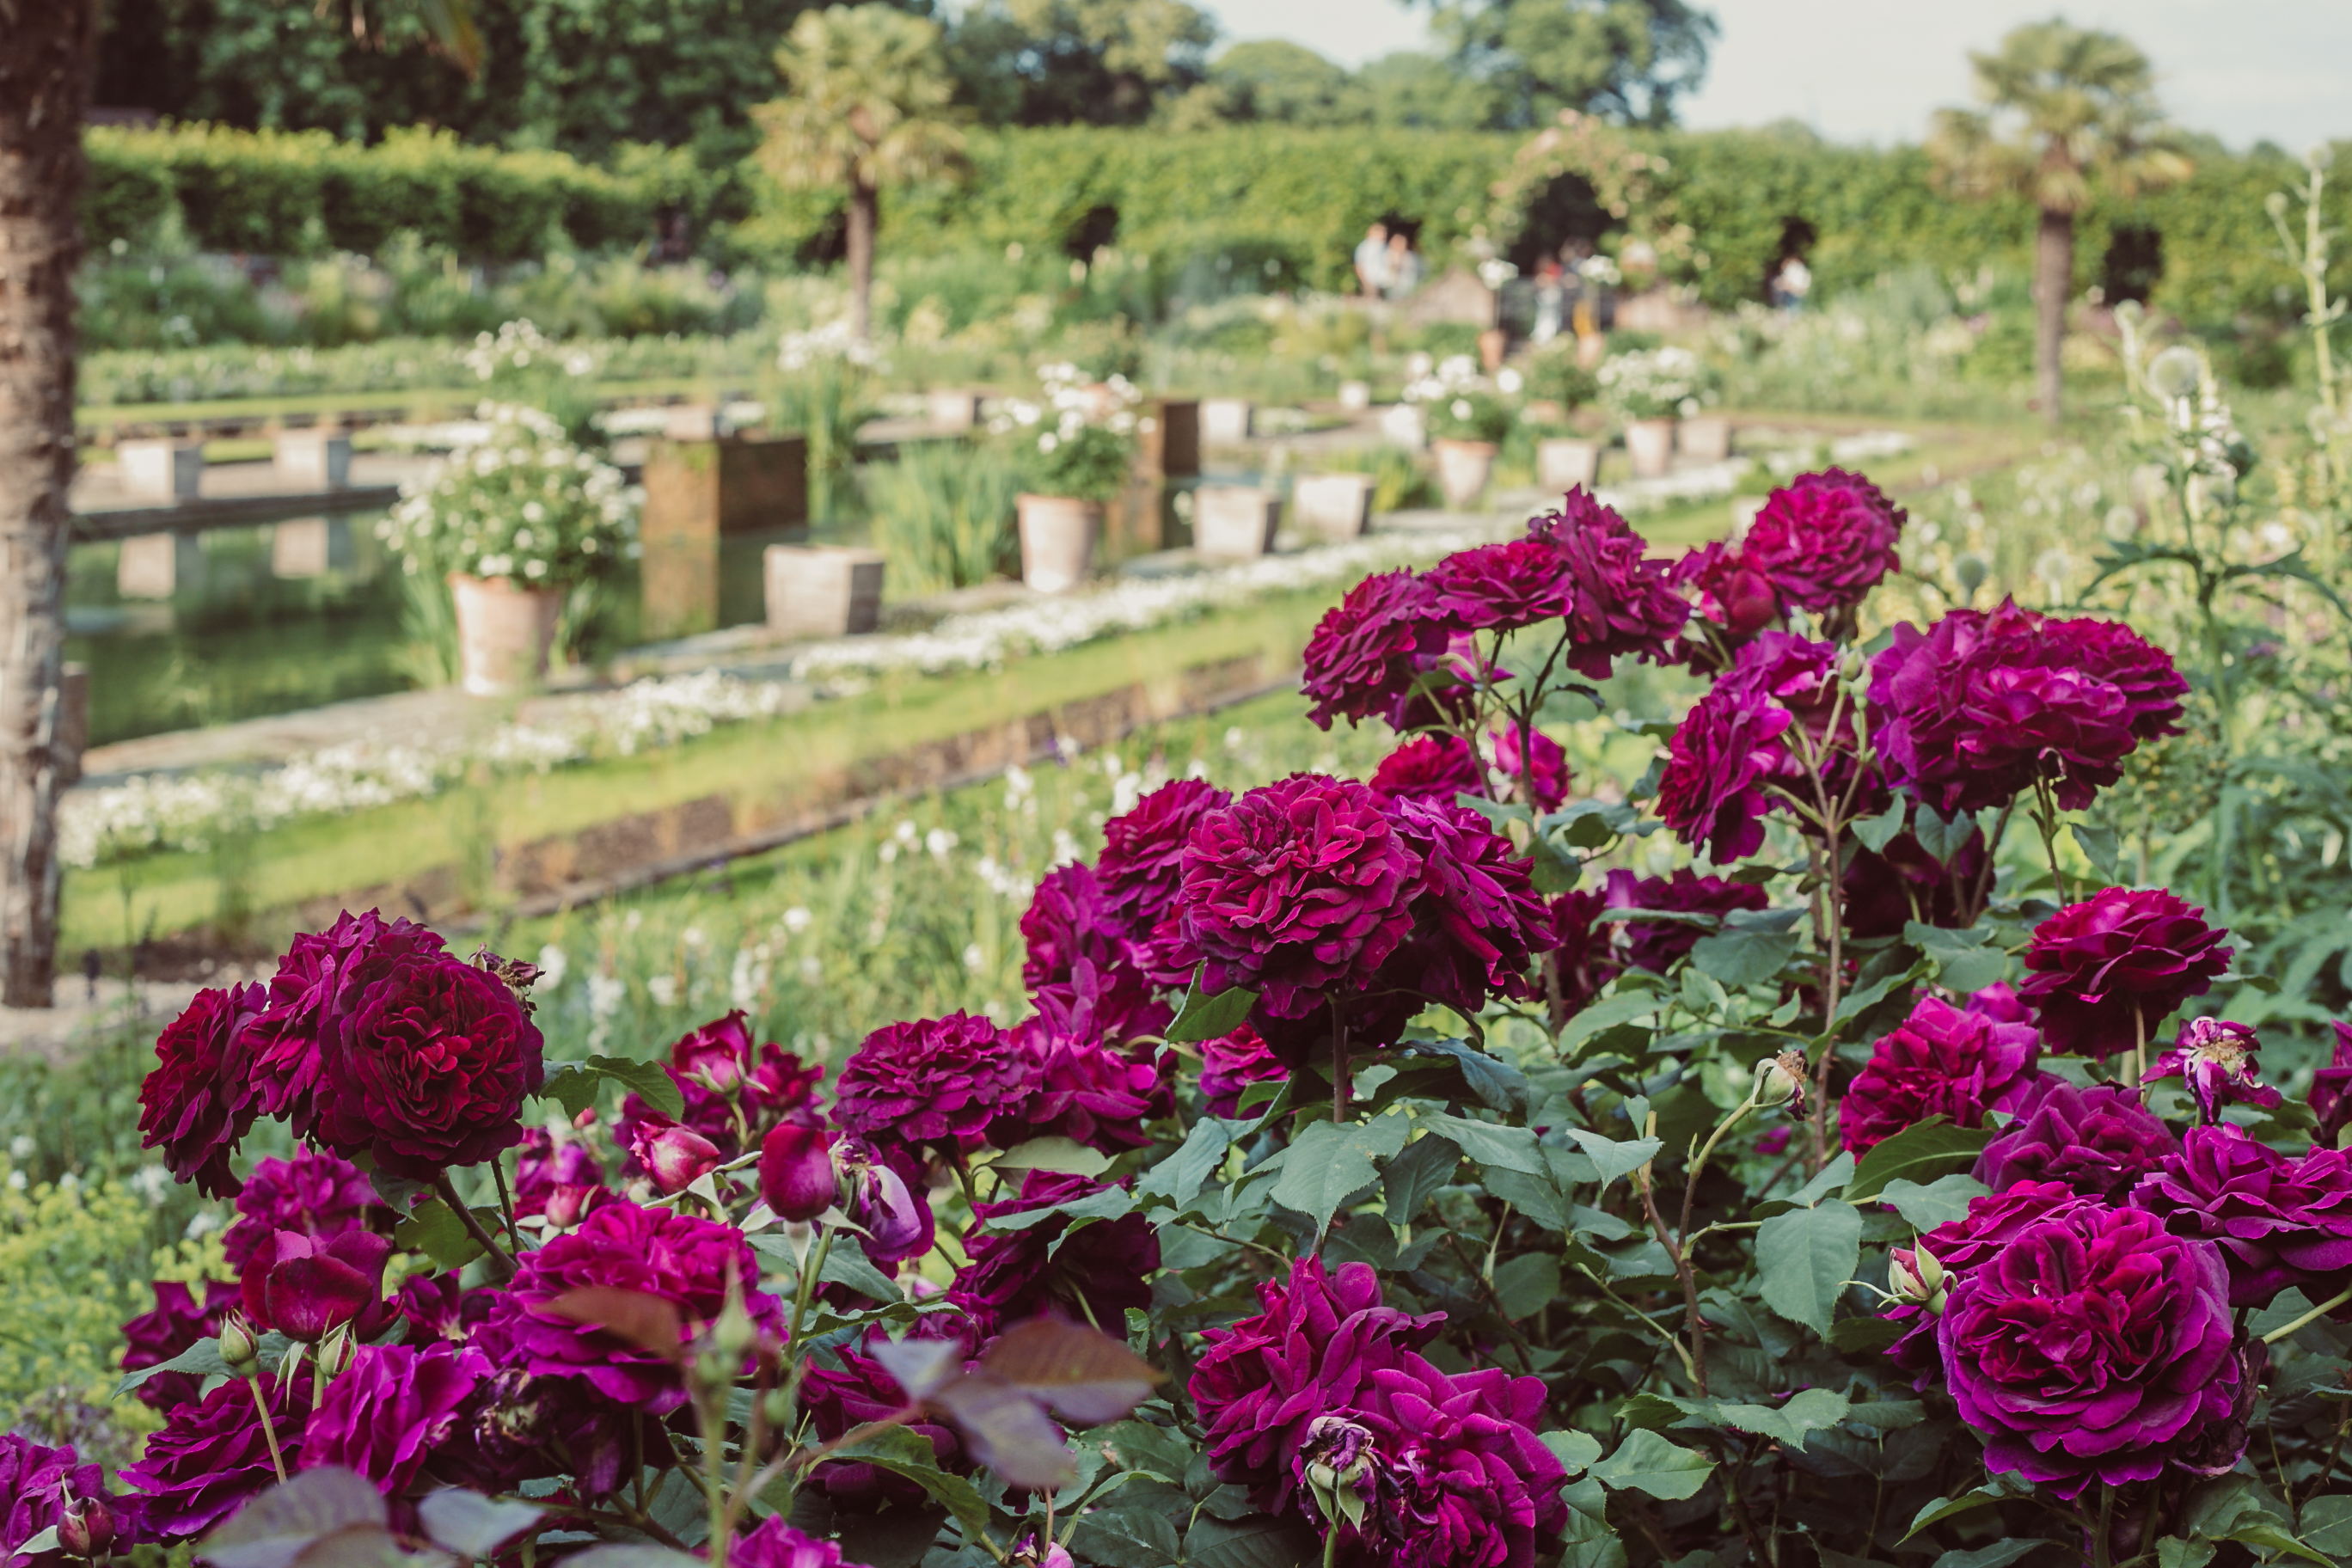
flower, rose, spring, perennial, pink, color, colour, flowering plant, plant, magenta, purple, petal, botany, garden, rose family, peony, annual plant, shrub, garden roses, floribunda, groundcover, landscape, herbaceous plant, rose order, pink family, botanical garden, verbena, wildflower, plantation, dianthus, geranium, perennial plant